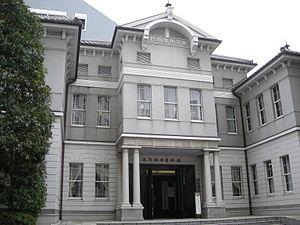
Cette liste présente les musées et les galeries d'art situés à Tokyo.